Islamic Cultural Center of New York

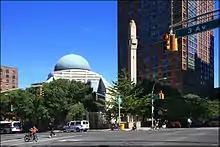
Exterior of the Islamic Cultural Center of New York, at the boundary of East Harlem and Upper East Side, in Manhattan.

The site has an edge length of 274 meters. Furthermore, it also includes eight columns and four trusses, where they all intersect, forming a solid framework to contain the building and balance it out. The building also consists of six infill panels containing slabs of pink granite with glass beading placed in front of welded steel tubes. The Islamic Culture Center of New York has two floors that separate the men and women. These two floors consist of each gender's washroom, meeting and administration rooms, and a prayer hall for everyone to use.